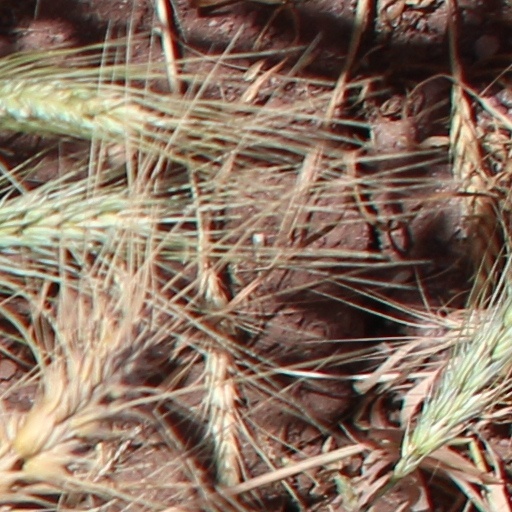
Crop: wheat